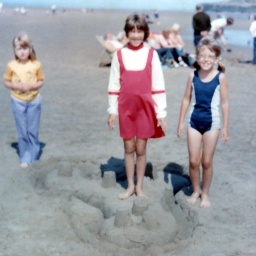
Joanne, Maria and friend in yellow shirt - August 1975 Blackpool